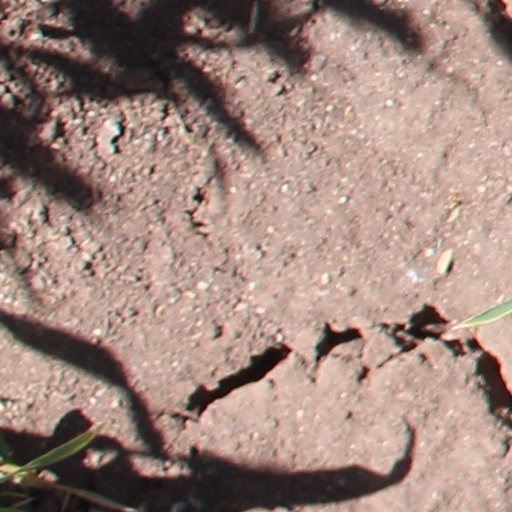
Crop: wheat